Ti'Wakan

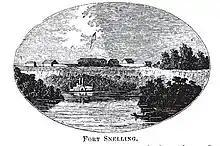
Fort Snelling (1865)

On the morning of August 19, 1862, having heard about the attacks on Redwood Agency the night before from Solomon Two Stars, Renville rode out toward the Yellow Medicine Agency to check on his relatives. On the way, he encountered Rev. Thomas Smith Williamson, who was initially unconvinced that he was in danger, and persuaded him to flee. Renville went home to find the horses already hitched to the wagon, and headed towards the agency with his family. They later saw Williamson's family crossing the river to flee eastward with a Native American who was sympathetic to the European Americans of the region and had already helped Riggs's family to safety. Four miles on, Renville was accosted by drunken soldiers who had pillaged the agency, but forced his way through.